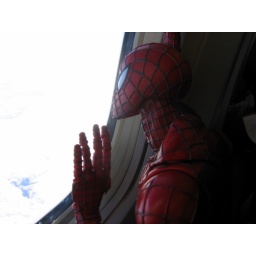
Looking out at the beautiful blue sky all around us, and the amazing clouds below.